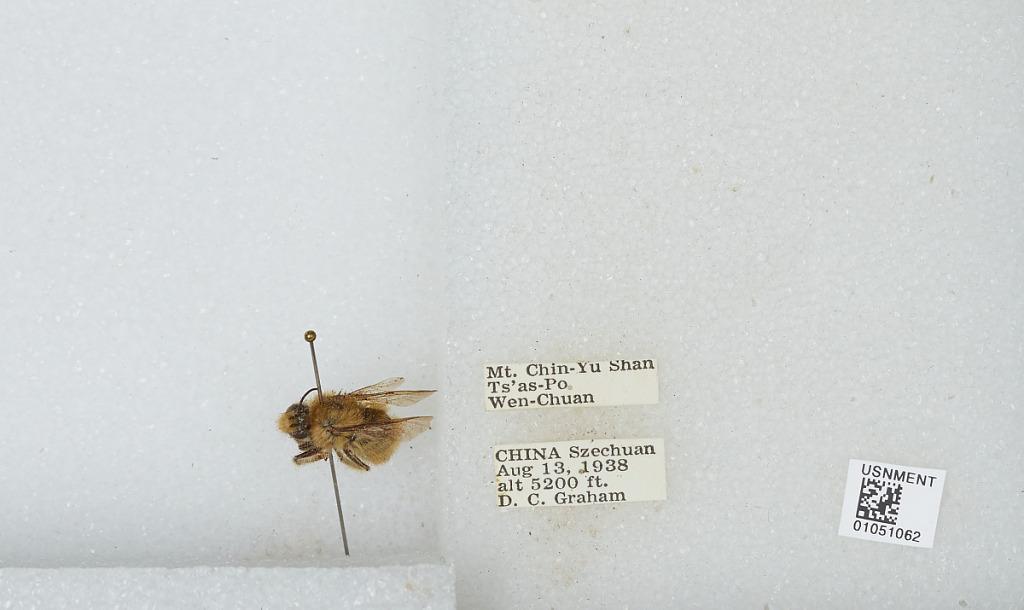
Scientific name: Bombus sp.
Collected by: D. Graham
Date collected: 1938-8-13
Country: China
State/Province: Sichuan
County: Wenchuan Xian
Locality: Mt. Chin-Yu Shan Ts'as-Po